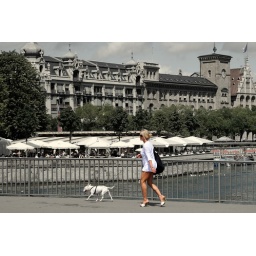
white lapdog with girl @ a sunny sunday morning in zurich